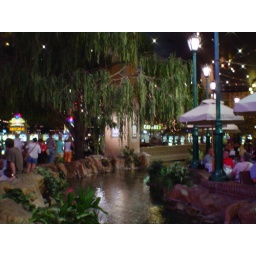
Stream in NYNY; we had excellent Italian dinner at table where red shirt guy is on right